Neville Chamberlain

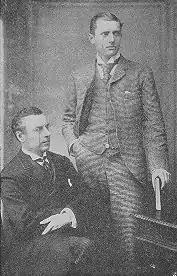
Joseph Chamberlain (seated) and Austen Chamberlain, 1892

Chamberlain was born on 18 March 1869 in a house called Southbourne in the Edgbaston district of Birmingham. He was the only son of the second marriage of Joseph Chamberlain, who later became Mayor of Birmingham and a Cabinet minister. His mother was Florence Kenrick, a cousin of William Kenrick MP; she died when he was a small boy. Joseph Chamberlain had had another son, Austen Chamberlain, by his first marriage. The Chamberlain family were Unitarian, though Joseph lost personal religious faith by the time Neville was six years old and never required religious adherence of his children. Neville, who disliked attending worship services of any kind and showed no interest in organised religion, described himself as a Unitarian with no stated faith and also a "reverent agnostic".